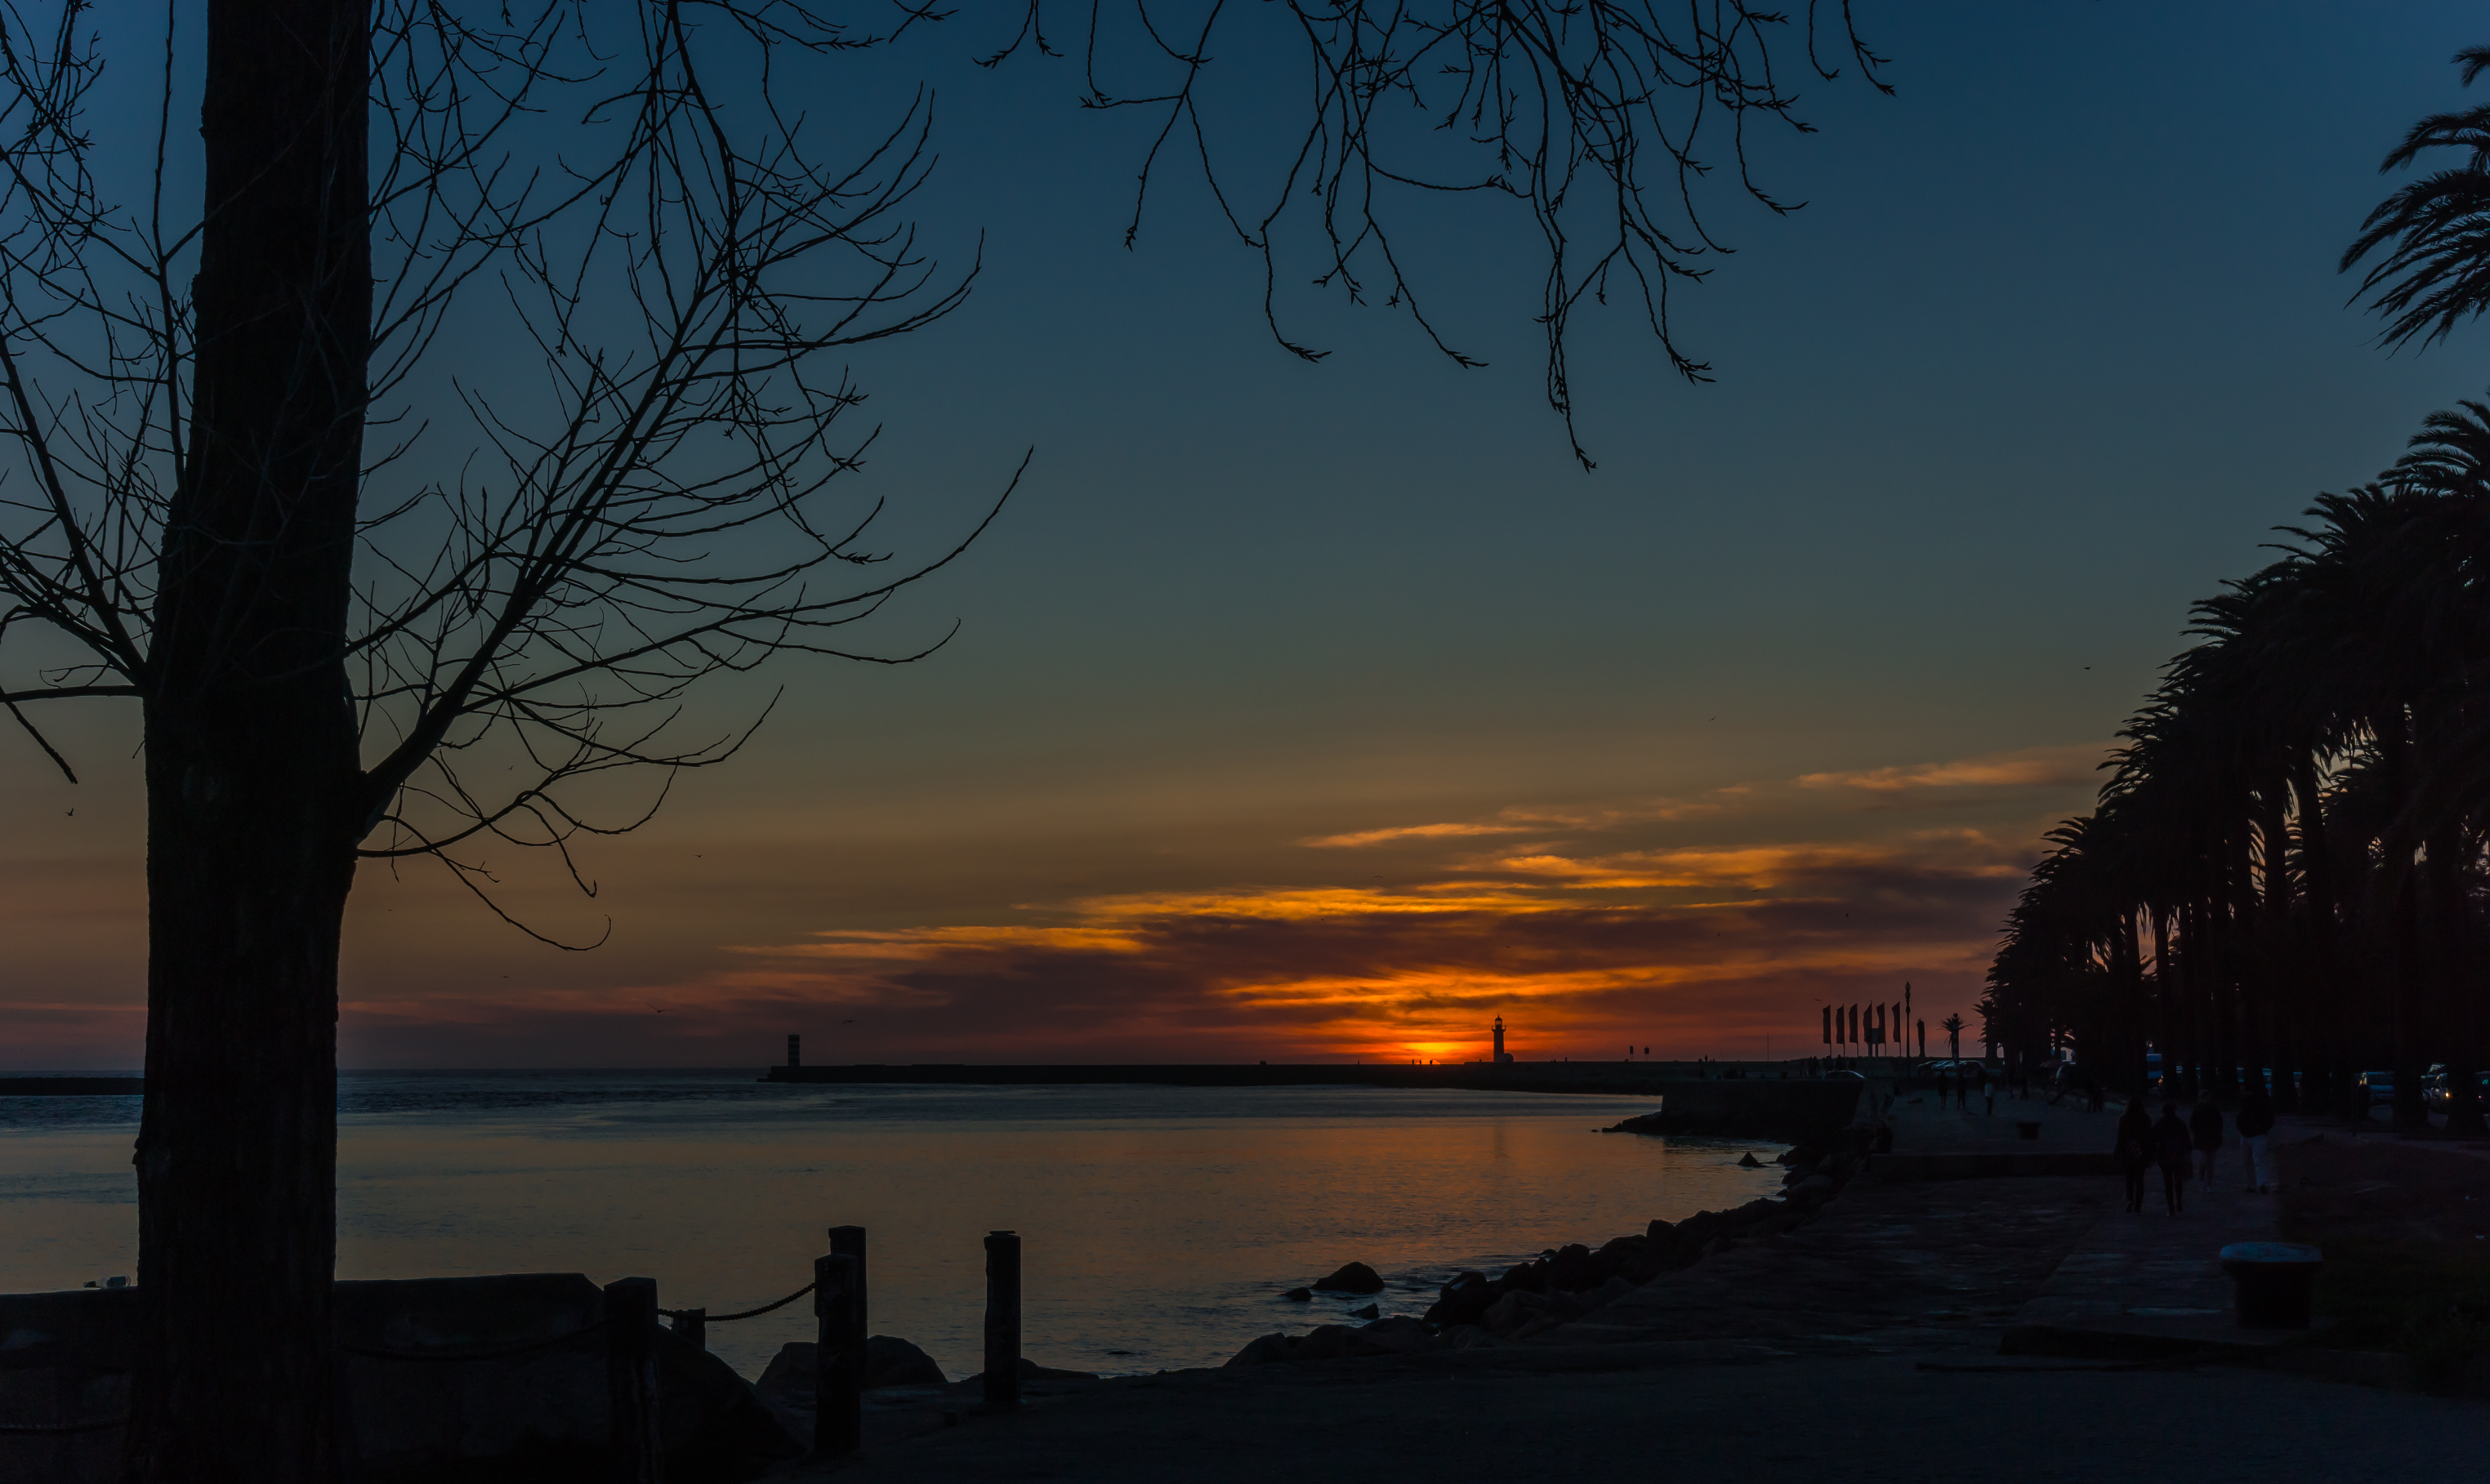
landscape, sea, tree, cloud, sky, sunrise, sunset, sunlight, morning, dawn, photo, dusk, evening, reflection, puestadesol, portugal, rioduero, paisajes, a77, porto, g, ggl1, gaby1, xovesphoto, sonya77, sony16105mm, gphoto, xelodegalicia, oporto, fozdodouro, afterglow, gabrielcoru a, r odouro